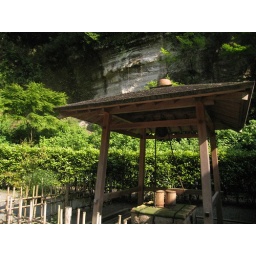
Well and rock wall in background